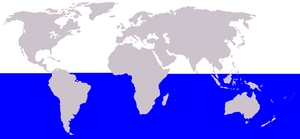
Hvalarter / Undergruppe Mysticeti: Bardehvaler / Familie Balaenopteridae: Finhvaler
Dette er en liste over hvalarter. Disse arter samles traditionelt i ordenen hvaler, men palæontologiske og molekylærgenetiske resultater fra de senere år understøtter entydigt at hvalerne er en undergruppe af de parrettåede hovdyr. Listen indeholder mere end 80 nulevende arter, inklusiv flere nyligt beskrevne, og inddelt i de to undergrupper tandhvaler og bardehvaler. Den kinesiste floddelfin er også medtaget, selv om den formentlig er uddød mellem 2005 og 2010.